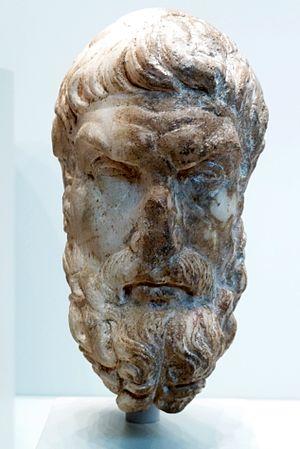
Olivier Verdun est un philosophe, essayiste et poète français né le 3 décembre 1965 à Chambéry.